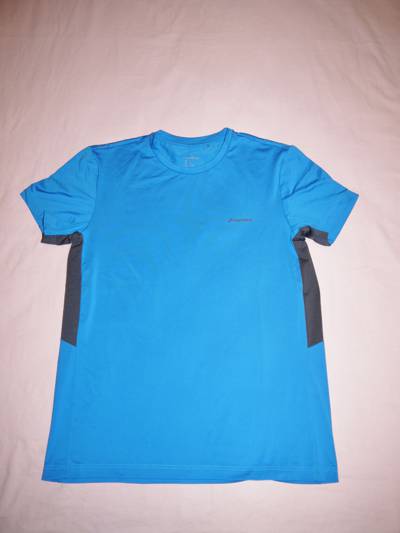
Waste category: clothes